The Real Charlotte

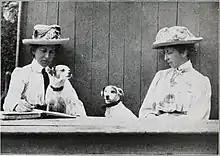
Photograph of Edith Somerville (left) and Violet Florence Martin (right)

The first printing in 1894 consisted of three volumes containing a total of 51 chapters. The three volumes were reprinted in a single volume in 1895, with many further single-volume reprints in the following years.